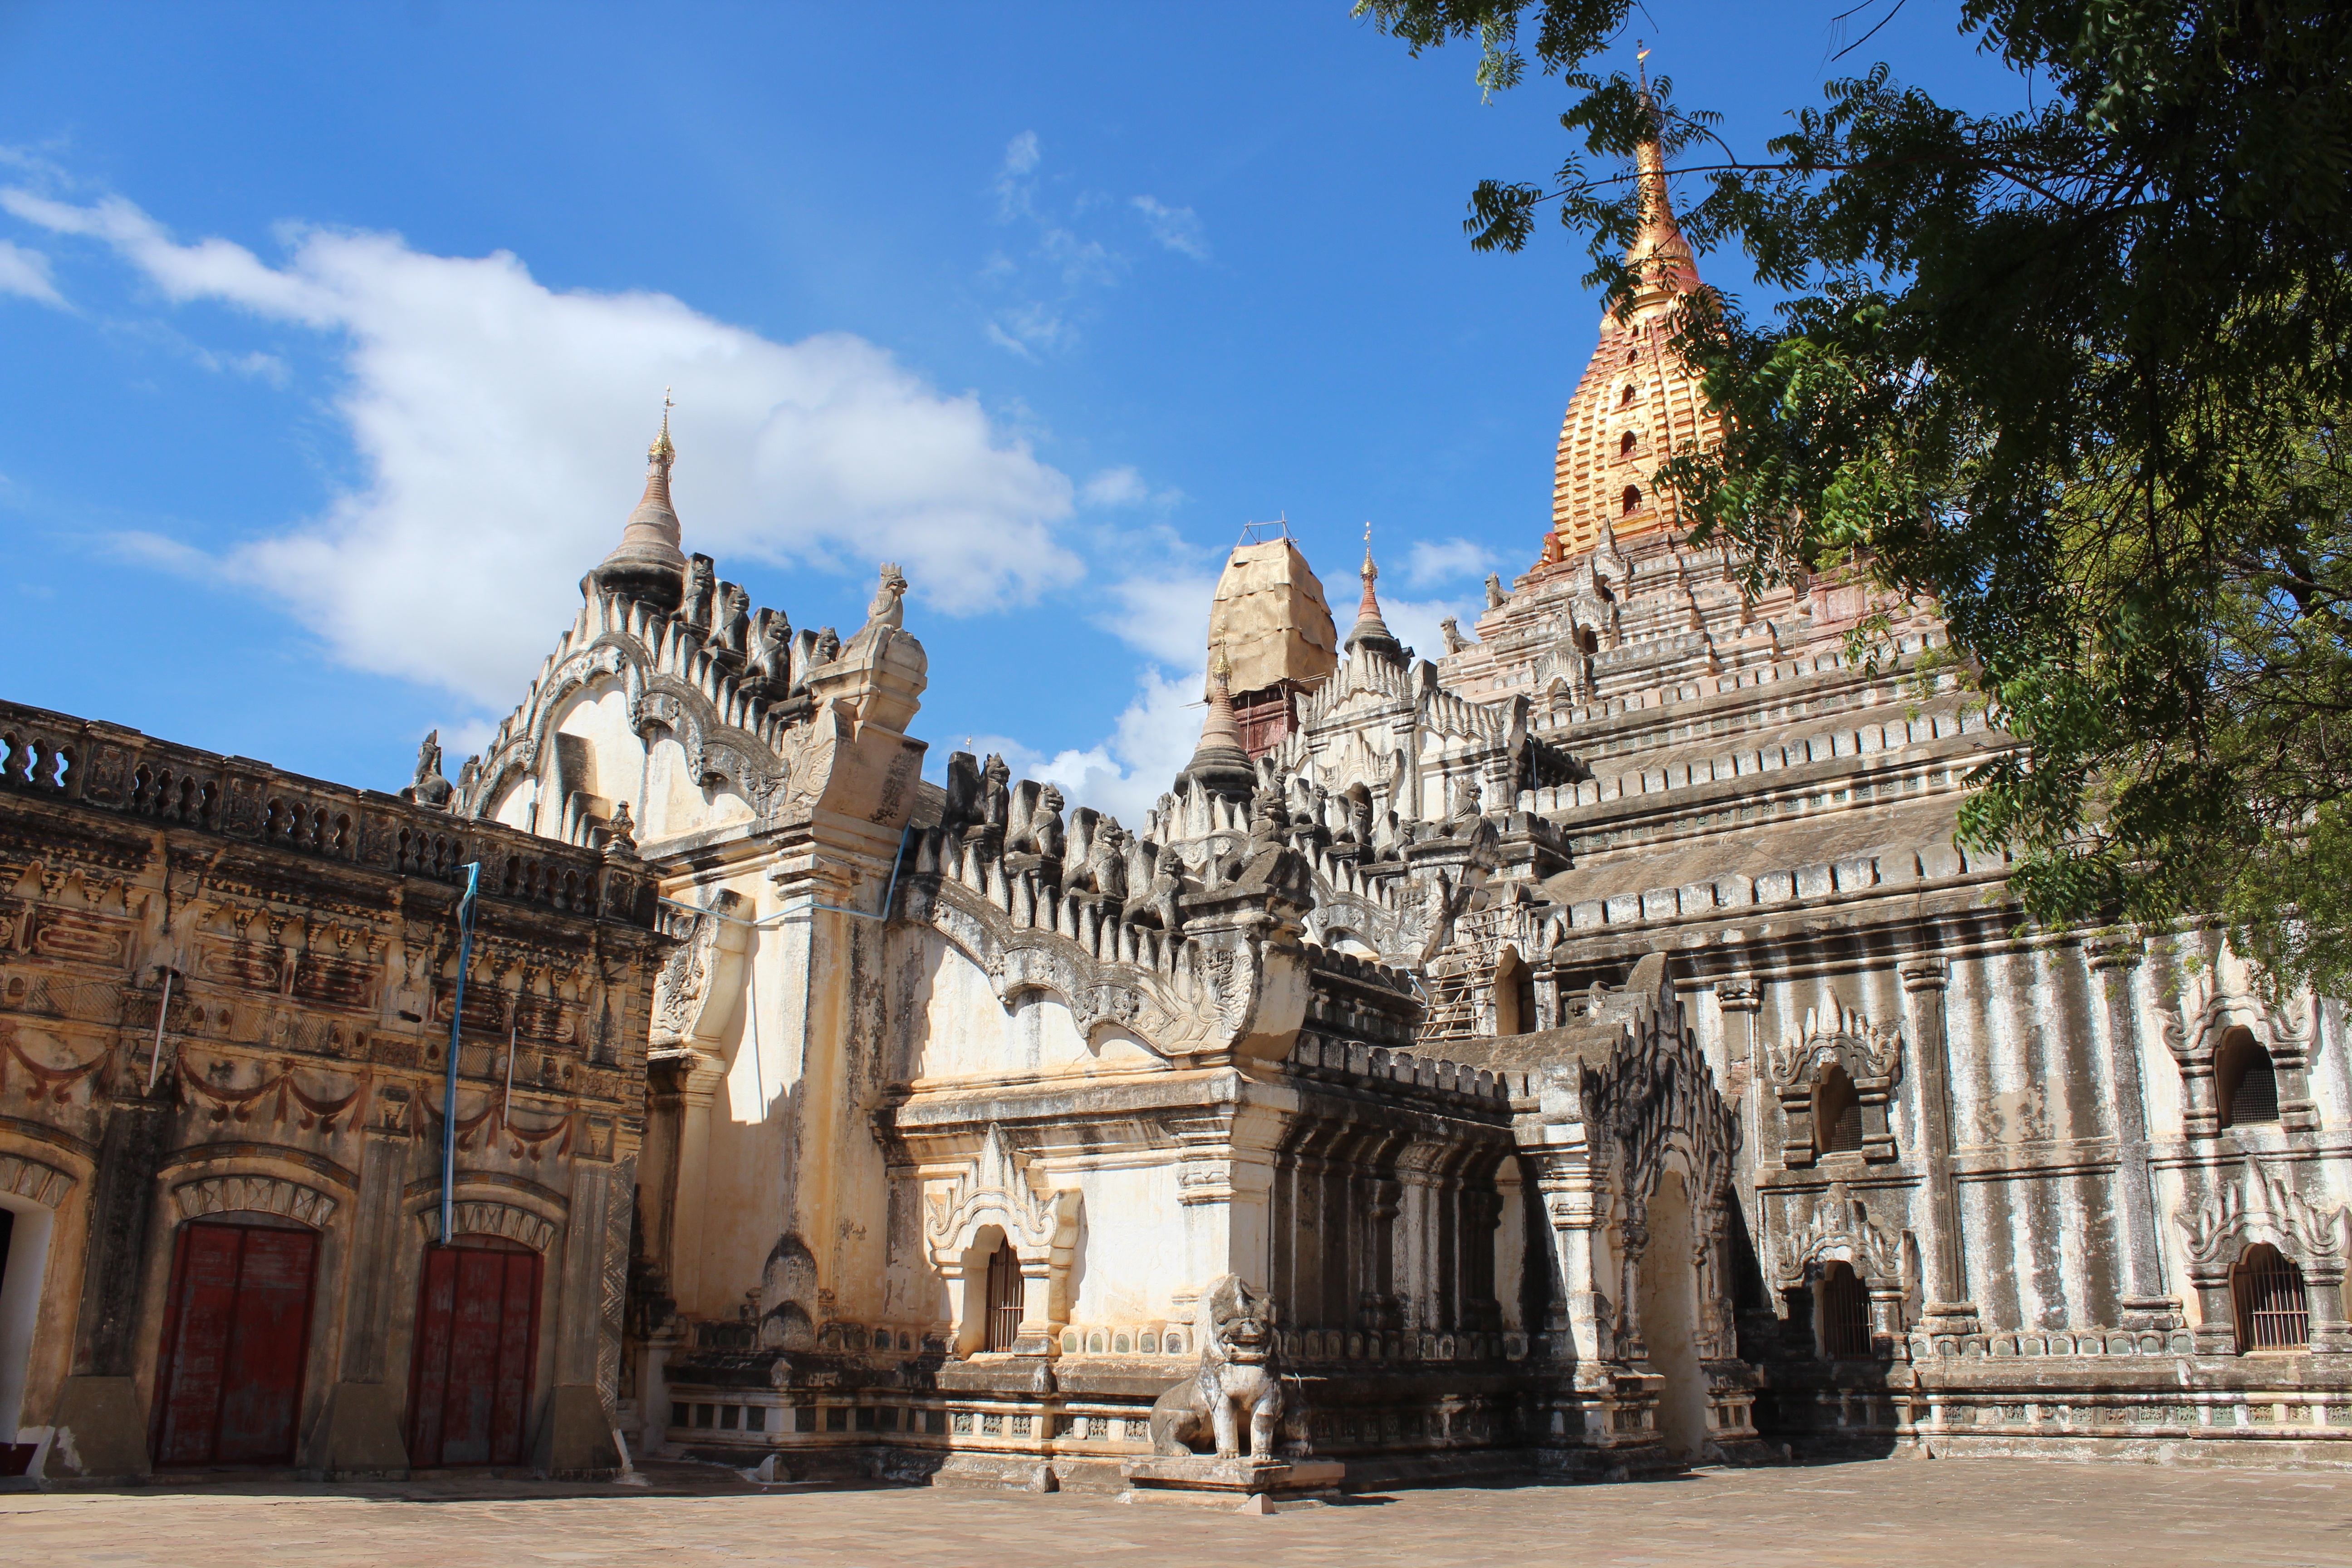
sky, building, chateau, palace, monument, plaza, buddhism, facade, cathedral, tourism, place of worship, medieval architecture, temple, monastery, tourist attraction, myanmar, burma, tours, classical architecture, hindu temple, historic site, ancient history